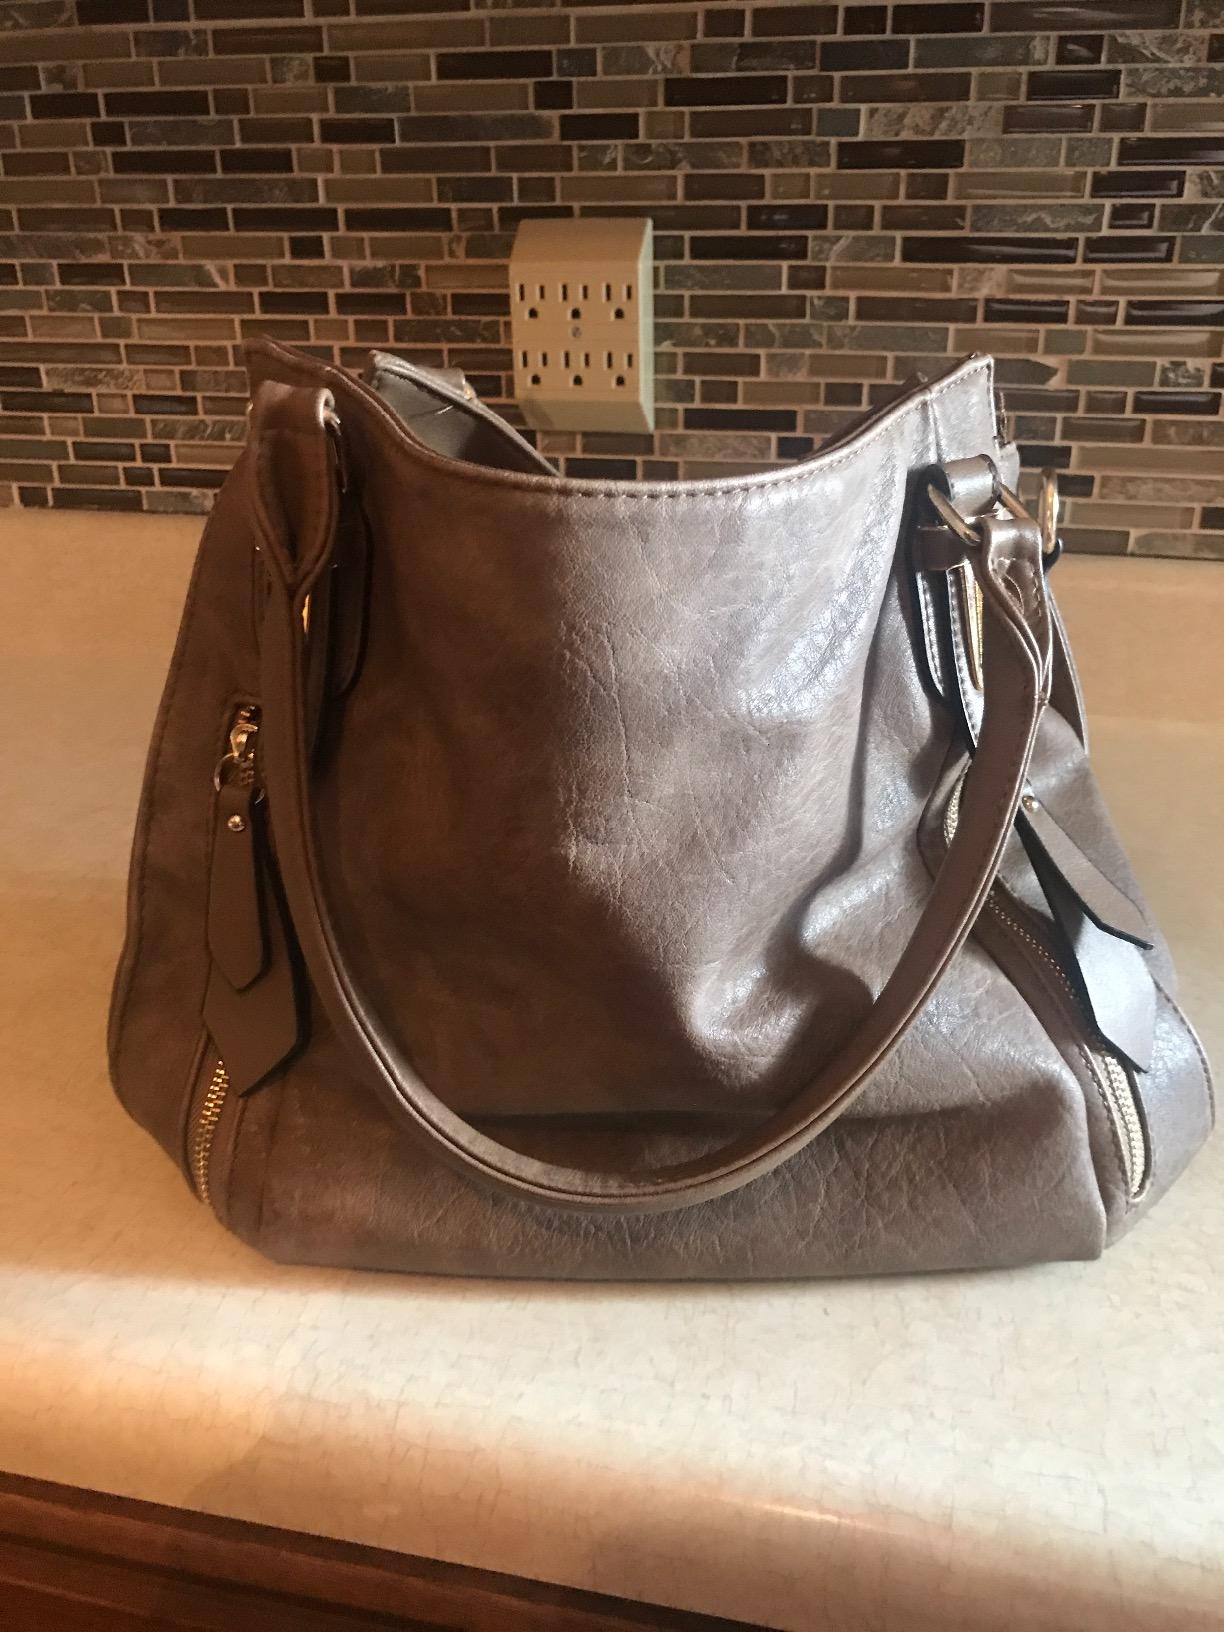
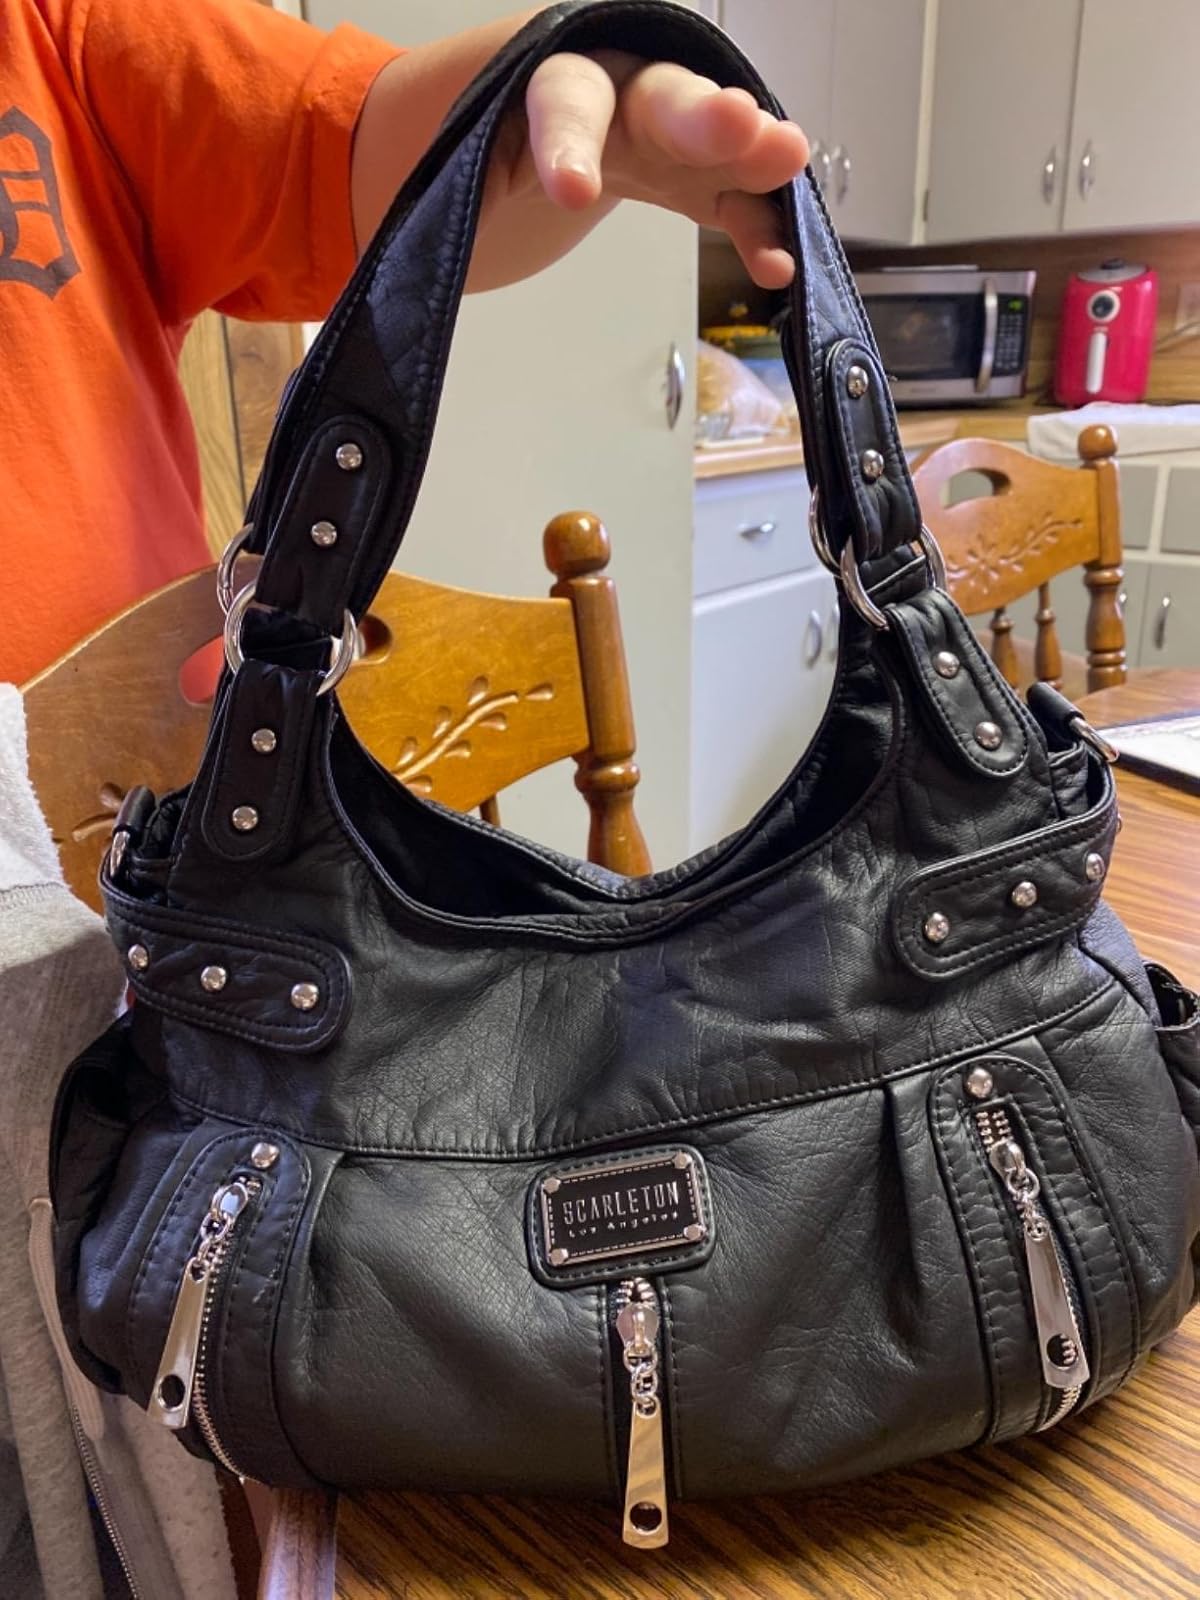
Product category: accessories_handbag
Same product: no